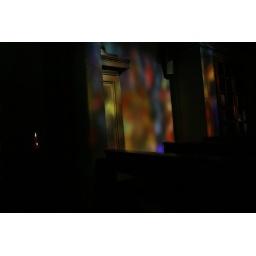
Light from a stain glass window within a church.